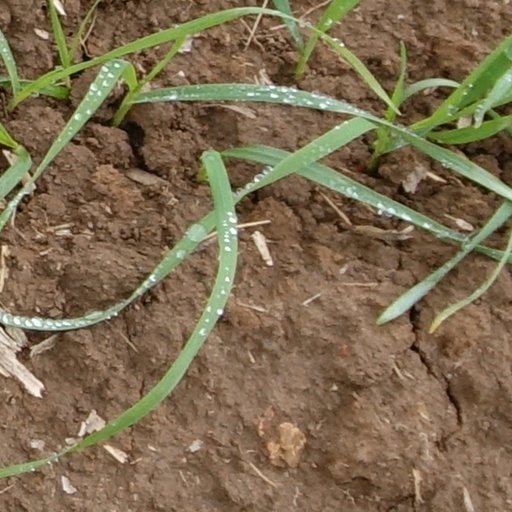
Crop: wheat